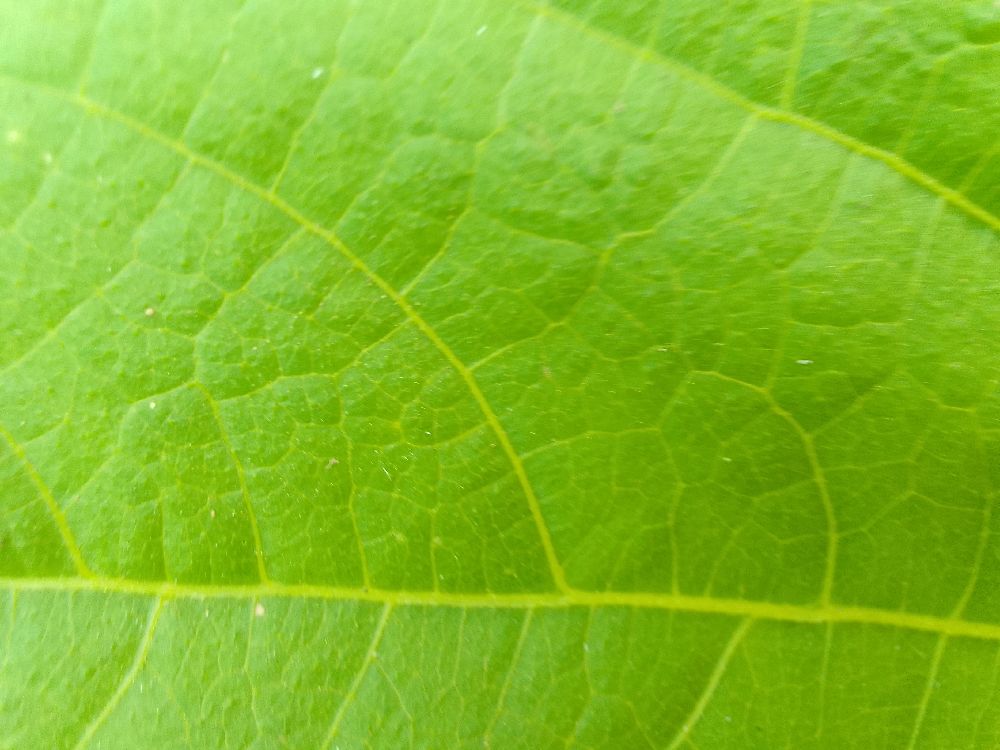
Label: healthy